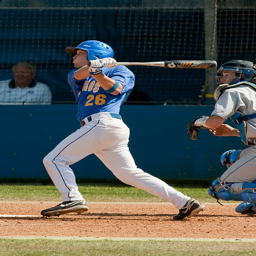
A onlooker is watching a pitcher and catcher play a baseball game.
A man follows through after swinging a baseball bat.
A baseball player hitting a pitch in front of a catcher.
A baseball player swinging a bat in a game.
A baseball game in progress with the batter at the end of the swing.